Ford Super Duty

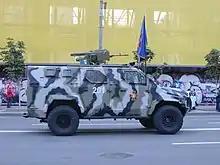
Ukrainian KrAZ Spartan with RK-3 Corsar ATGM installed

For 2000, Ford returned to the Class 6–7 truck market as it expanded the Super Duty line into the medium-duty segment. They developed a joint venture with Navistar International known as Blue Diamond Trucks, the F-650 and F-750 Super Duty were assembled in Mexico. While the chassis and other components would be common to both manufacturers, Ford and International would each source their own bodywork and powertrain; the cab for the Ford trucks would be common with other Super Duty models.